Belle Boyd

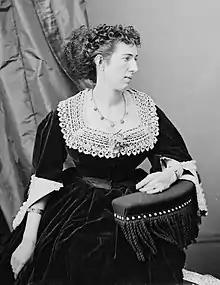
Belle Boyd (age 21), Confederate spy (circa 1865).

Boyd's espionage career began by chance. According to her 1866 account, a band of Union army soldiers heard that she had Confederate flags in her room on July 4, 1861, and they came to investigate. They hung a Union flag outside her home. Then one of the men cursed at her mother, which enraged Boyd. She pulled out a pistol and shot the man, who died some hours later. A board of inquiry exonerated her of murder, but sentries were posted around the house and officers kept close track of her activities. She profited from this enforced familiarity, charming at least one of the officers whom she named in her memoir as Captain Daniel Keily,